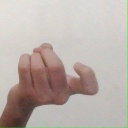
अक्षर: ज